Souk Es Sabbaghine (Sfax)

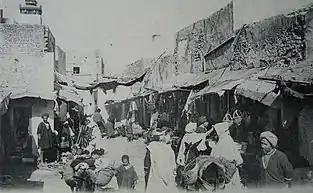
Souk Es Sabbaghine

Souk Es Sabbaghine (Arabic: سوق الصباغين) or the dry cleaners market is one of the oldest souks of the medina of Sfax.